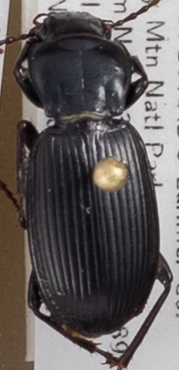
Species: Pterostichus protractus
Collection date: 2018-08-20
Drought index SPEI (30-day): -0.732
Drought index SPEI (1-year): -1.28
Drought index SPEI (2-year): -0.54